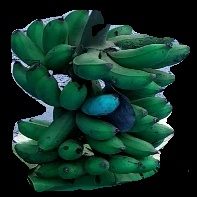
Variety: rasbale
Grade: grade3